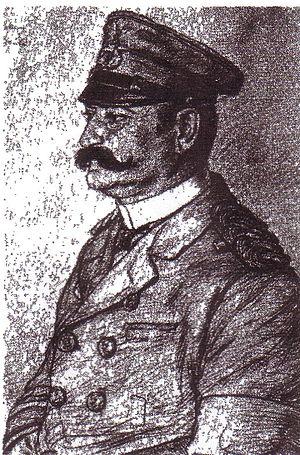
Le SMS Elisabeth est une corvette de la Norddeutsche Bundesmarine, puis de la Kaiserliche Marine. Elle appartient à la classe Arcona. Ses sister-ships sont les SMS Arcona, SMS Gazelle, SMS Hertha et SMS Vineta.